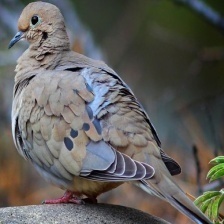
Species: MOURNING DOVE
Scientific name: ZENAIDA MACROURA